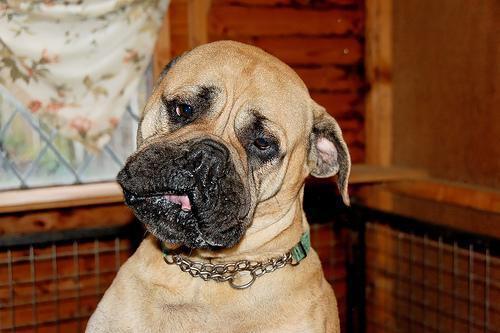
bull_mastiff